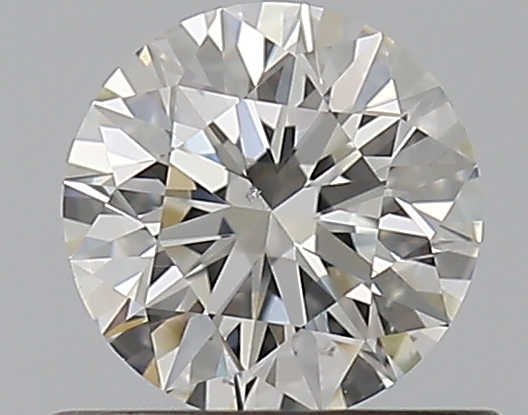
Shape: round
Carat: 0.51
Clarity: VS2
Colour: H
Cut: EX
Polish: EX
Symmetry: EX
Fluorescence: N
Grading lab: GIA
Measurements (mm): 5.1 x 5.12 x 3.2